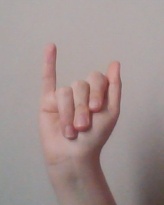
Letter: meem